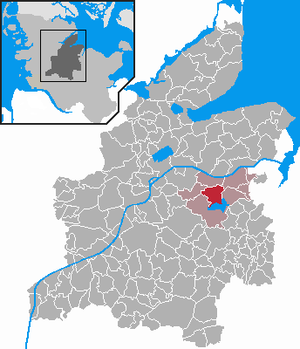
Felde
Kort
Felde er en kommune og en by i det nordlige Tyskland, beliggende i Amt Achterwehr under Kreis Rendsborg-Egernførde. Kreis Rendsborg-Egernførde ligger i den centrale del af delstaten Slesvig-Holsten.